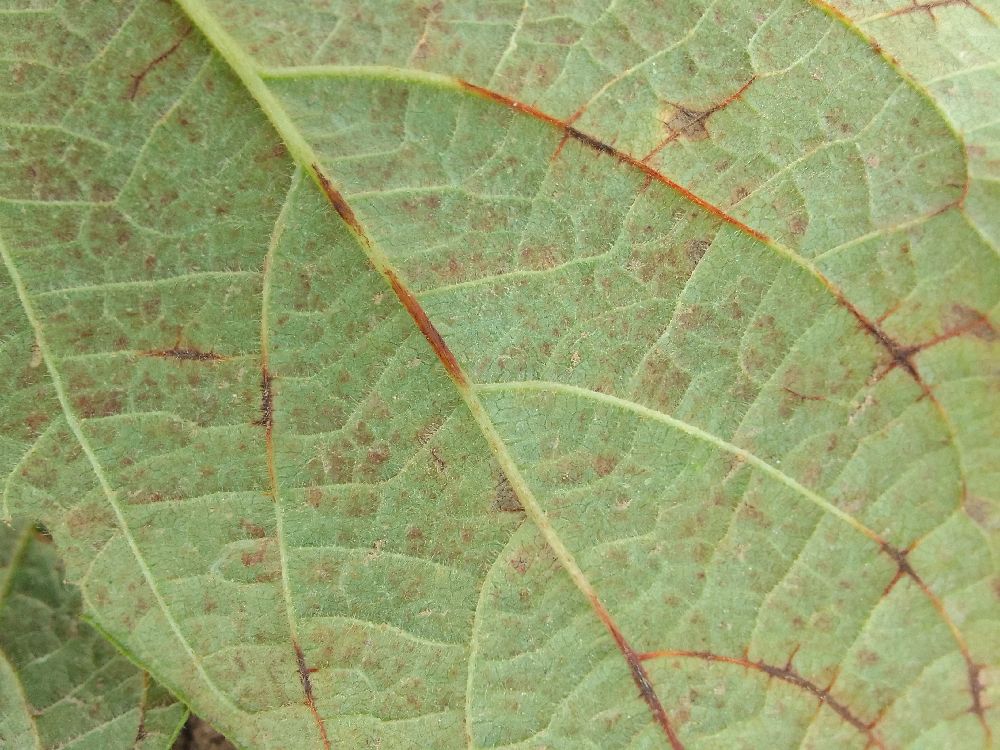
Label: anthracnose